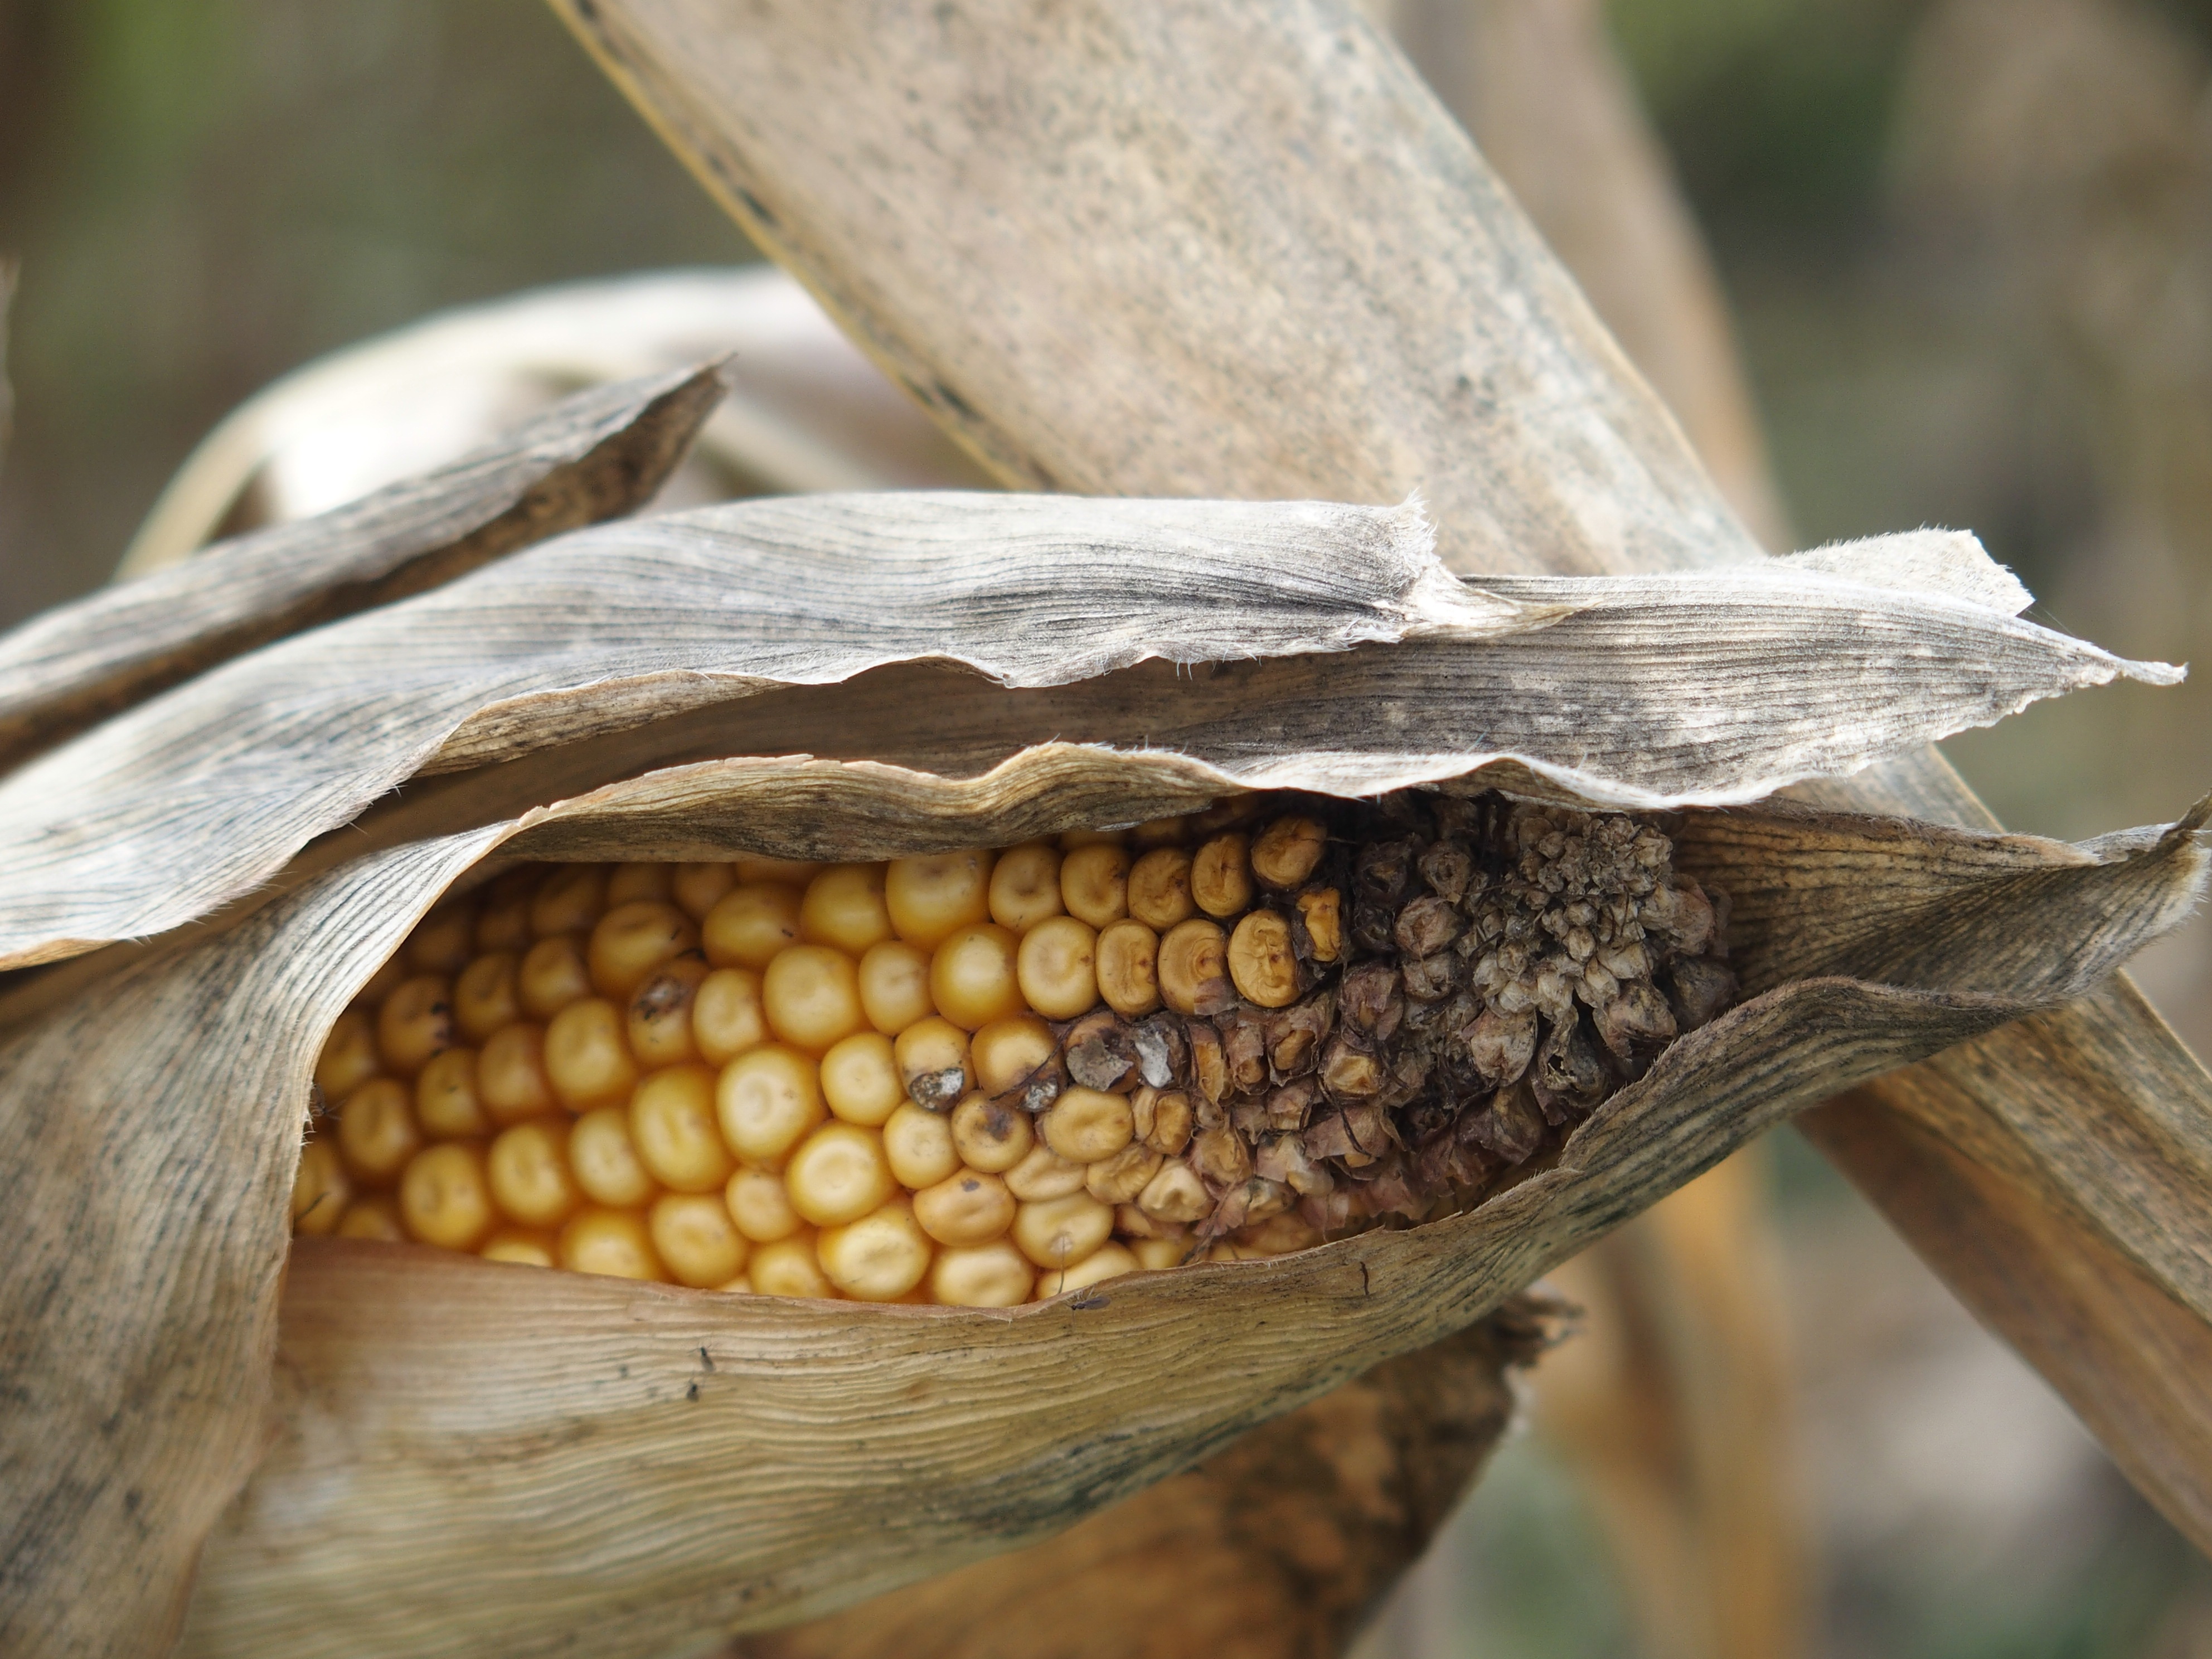
nature, branch, plant, wood, summer, wildlife, horn, food, golden, corn, reptile, yellow, agriculture, eat, fauna, close up, snake, cereals, macro photography, corn on the cob, scaled reptile, boas